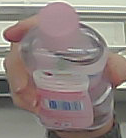
Product: johnson_baby